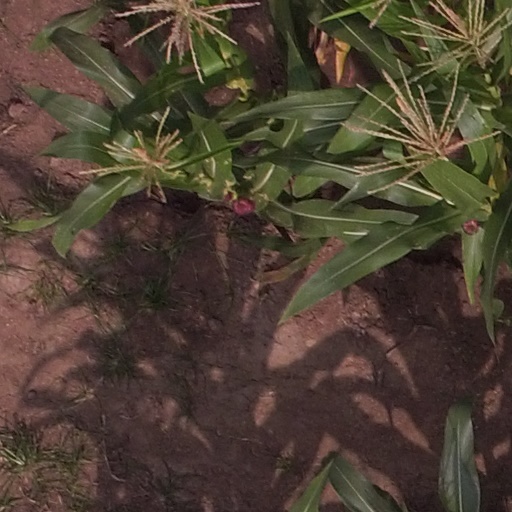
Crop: maize; corn